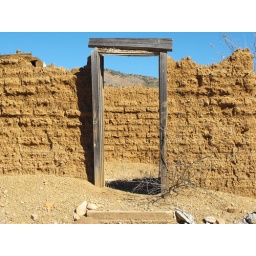
Mud walls under blue sky